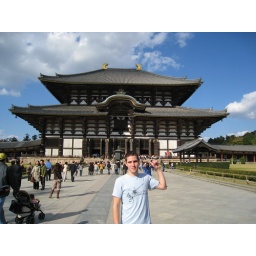
biggest wooden building in the worldnara